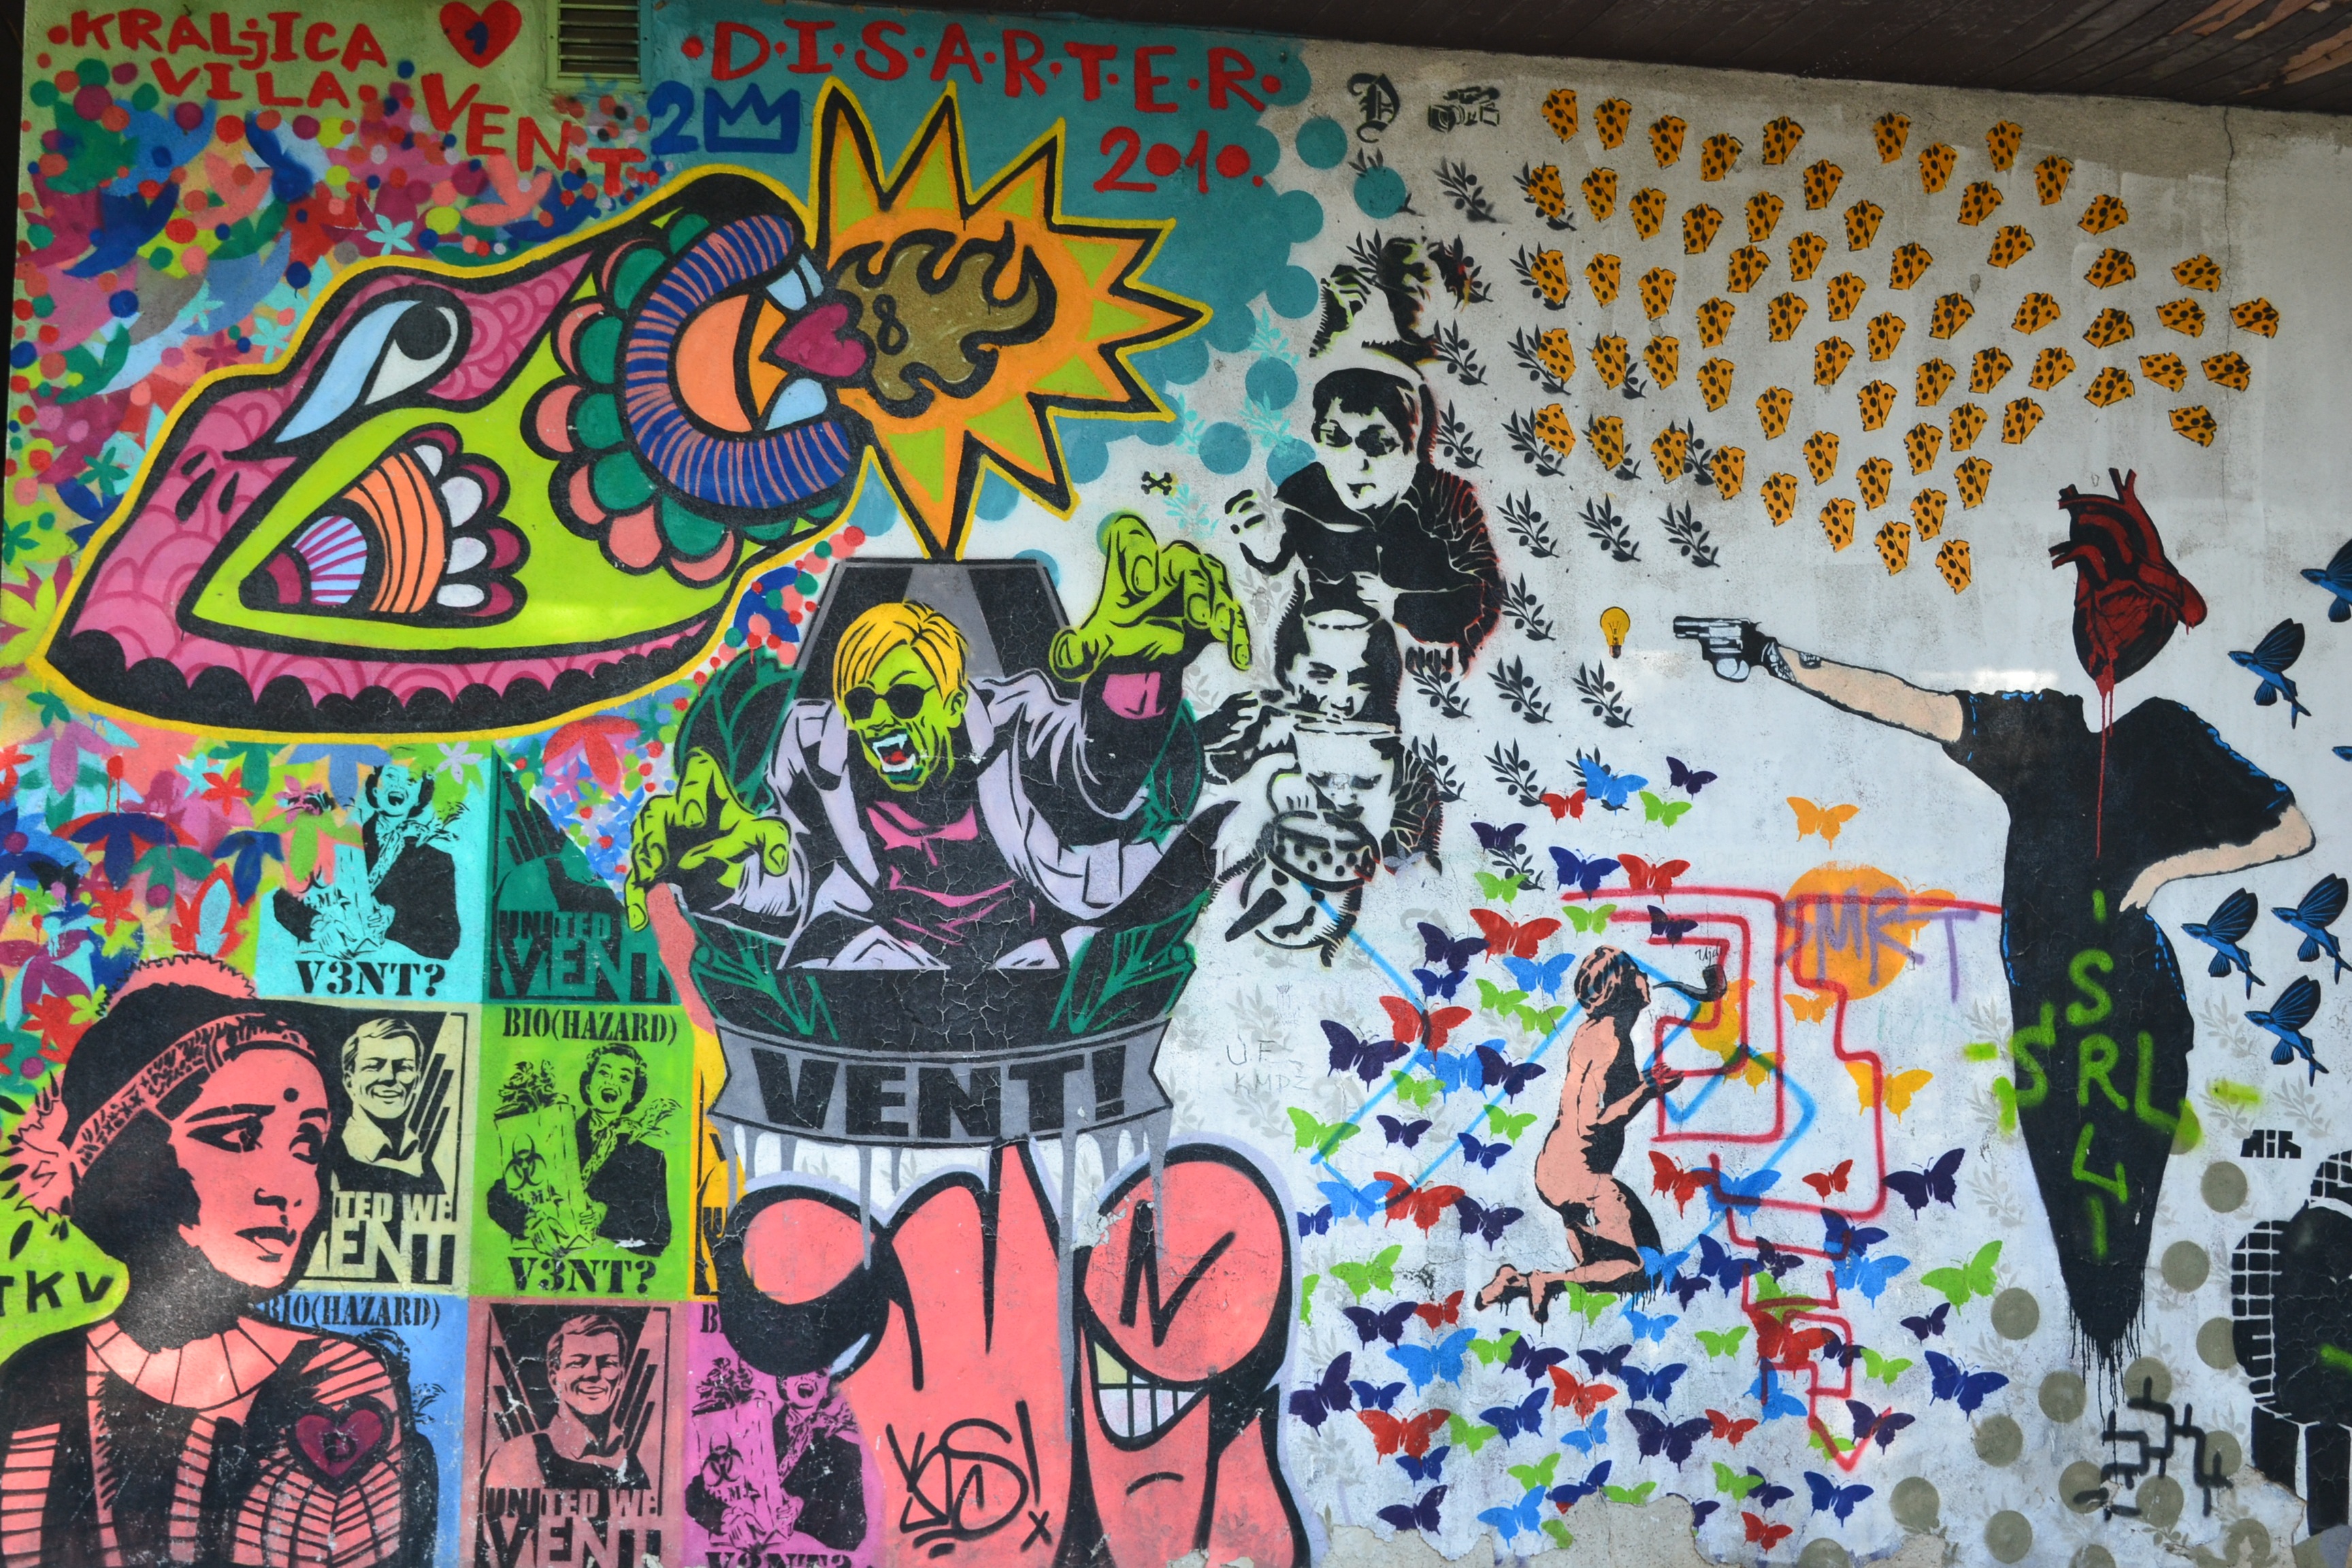
street, urban, wall, pattern, spray, color, grunge, graffiti, street art, art, vent, design, mural, culture, chaos, grafitti, pistol, belgrade, vandalize